Virgin of Hope of Macarena

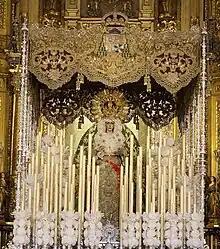
The canopy or "Pallio" of the Macarena filled with imperial regalia and expensive and costly textiles. A statue of Our Lady of the Pillar, patroness of Zaragoza, Spain is located in the front.

Religious images of widespread devotions are often venerated in Spain through papal-designated ceremonies called canonical coronation. On 20 December 1962, the Confraternity of Macarena petitioned Pope John XXIII to grant a coronation. On 17 February 1963, the Pontiff answered this request with through Cardinal Paolo Marella; who agreed to move the image on 27 May 1964 to the Cathedral of Seville for a Triduum feast and Holy Mass. A High Pontifical Mass was celebrated and attended by then-head-of-state, Francisco Franco.